John Mecray

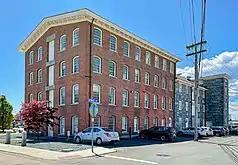
John Mecray Aquidneck Mill Building

At John's Memorial Service on Dec 1st, 2017 at the International Yacht Restoration School it was announced that the Restoration Hall would be renamed in his honor. Students also dedicated a Japanese Maple tree which will be planted in the grounds